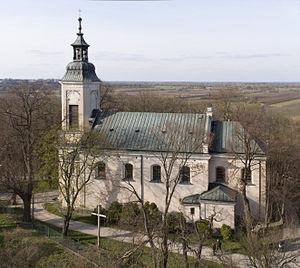
Czersk est un village polonais de la gmina de Góra Kalwaria dans la powiat de Piaseczno de la voïvodie de Mazovie dans le centre-est de la Pologne.